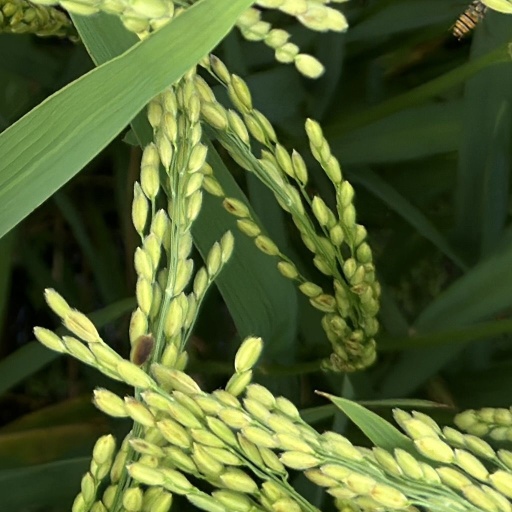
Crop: rice